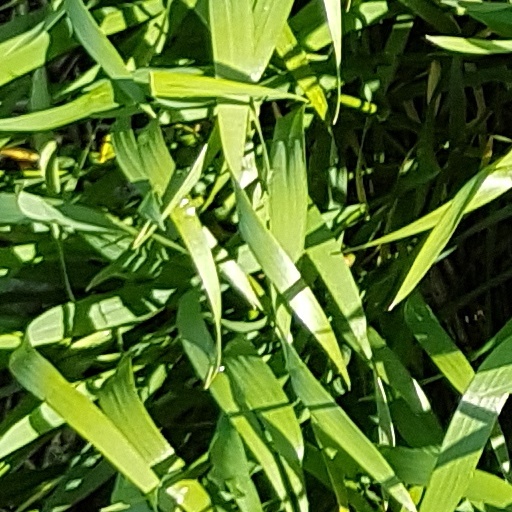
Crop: wheat